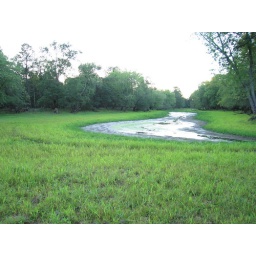
Eventually, this old river channel will be nothing but a damp ribbon of lower ground in the woods.